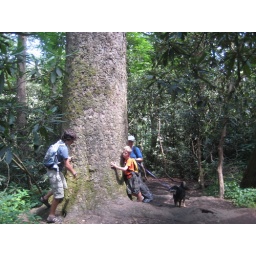
Family returns to Joyce Kilmer forest and walks among the oldest trees in the easter USA.